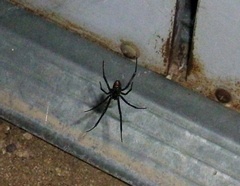
Species: Lactrodectus_hesperus